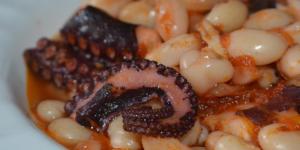
alubias con pulpo cocido